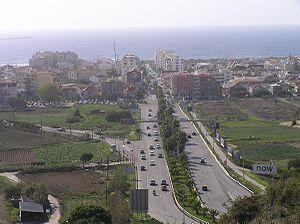
La Costa da Caparica est une localité portugaise de 13 347, habitants faisant partie de la municipalité de Almada, dans le district de Setúbal. Qui accueille plus de 35000 habitants durant la saison estivale, entre émigrés et locations vacances.